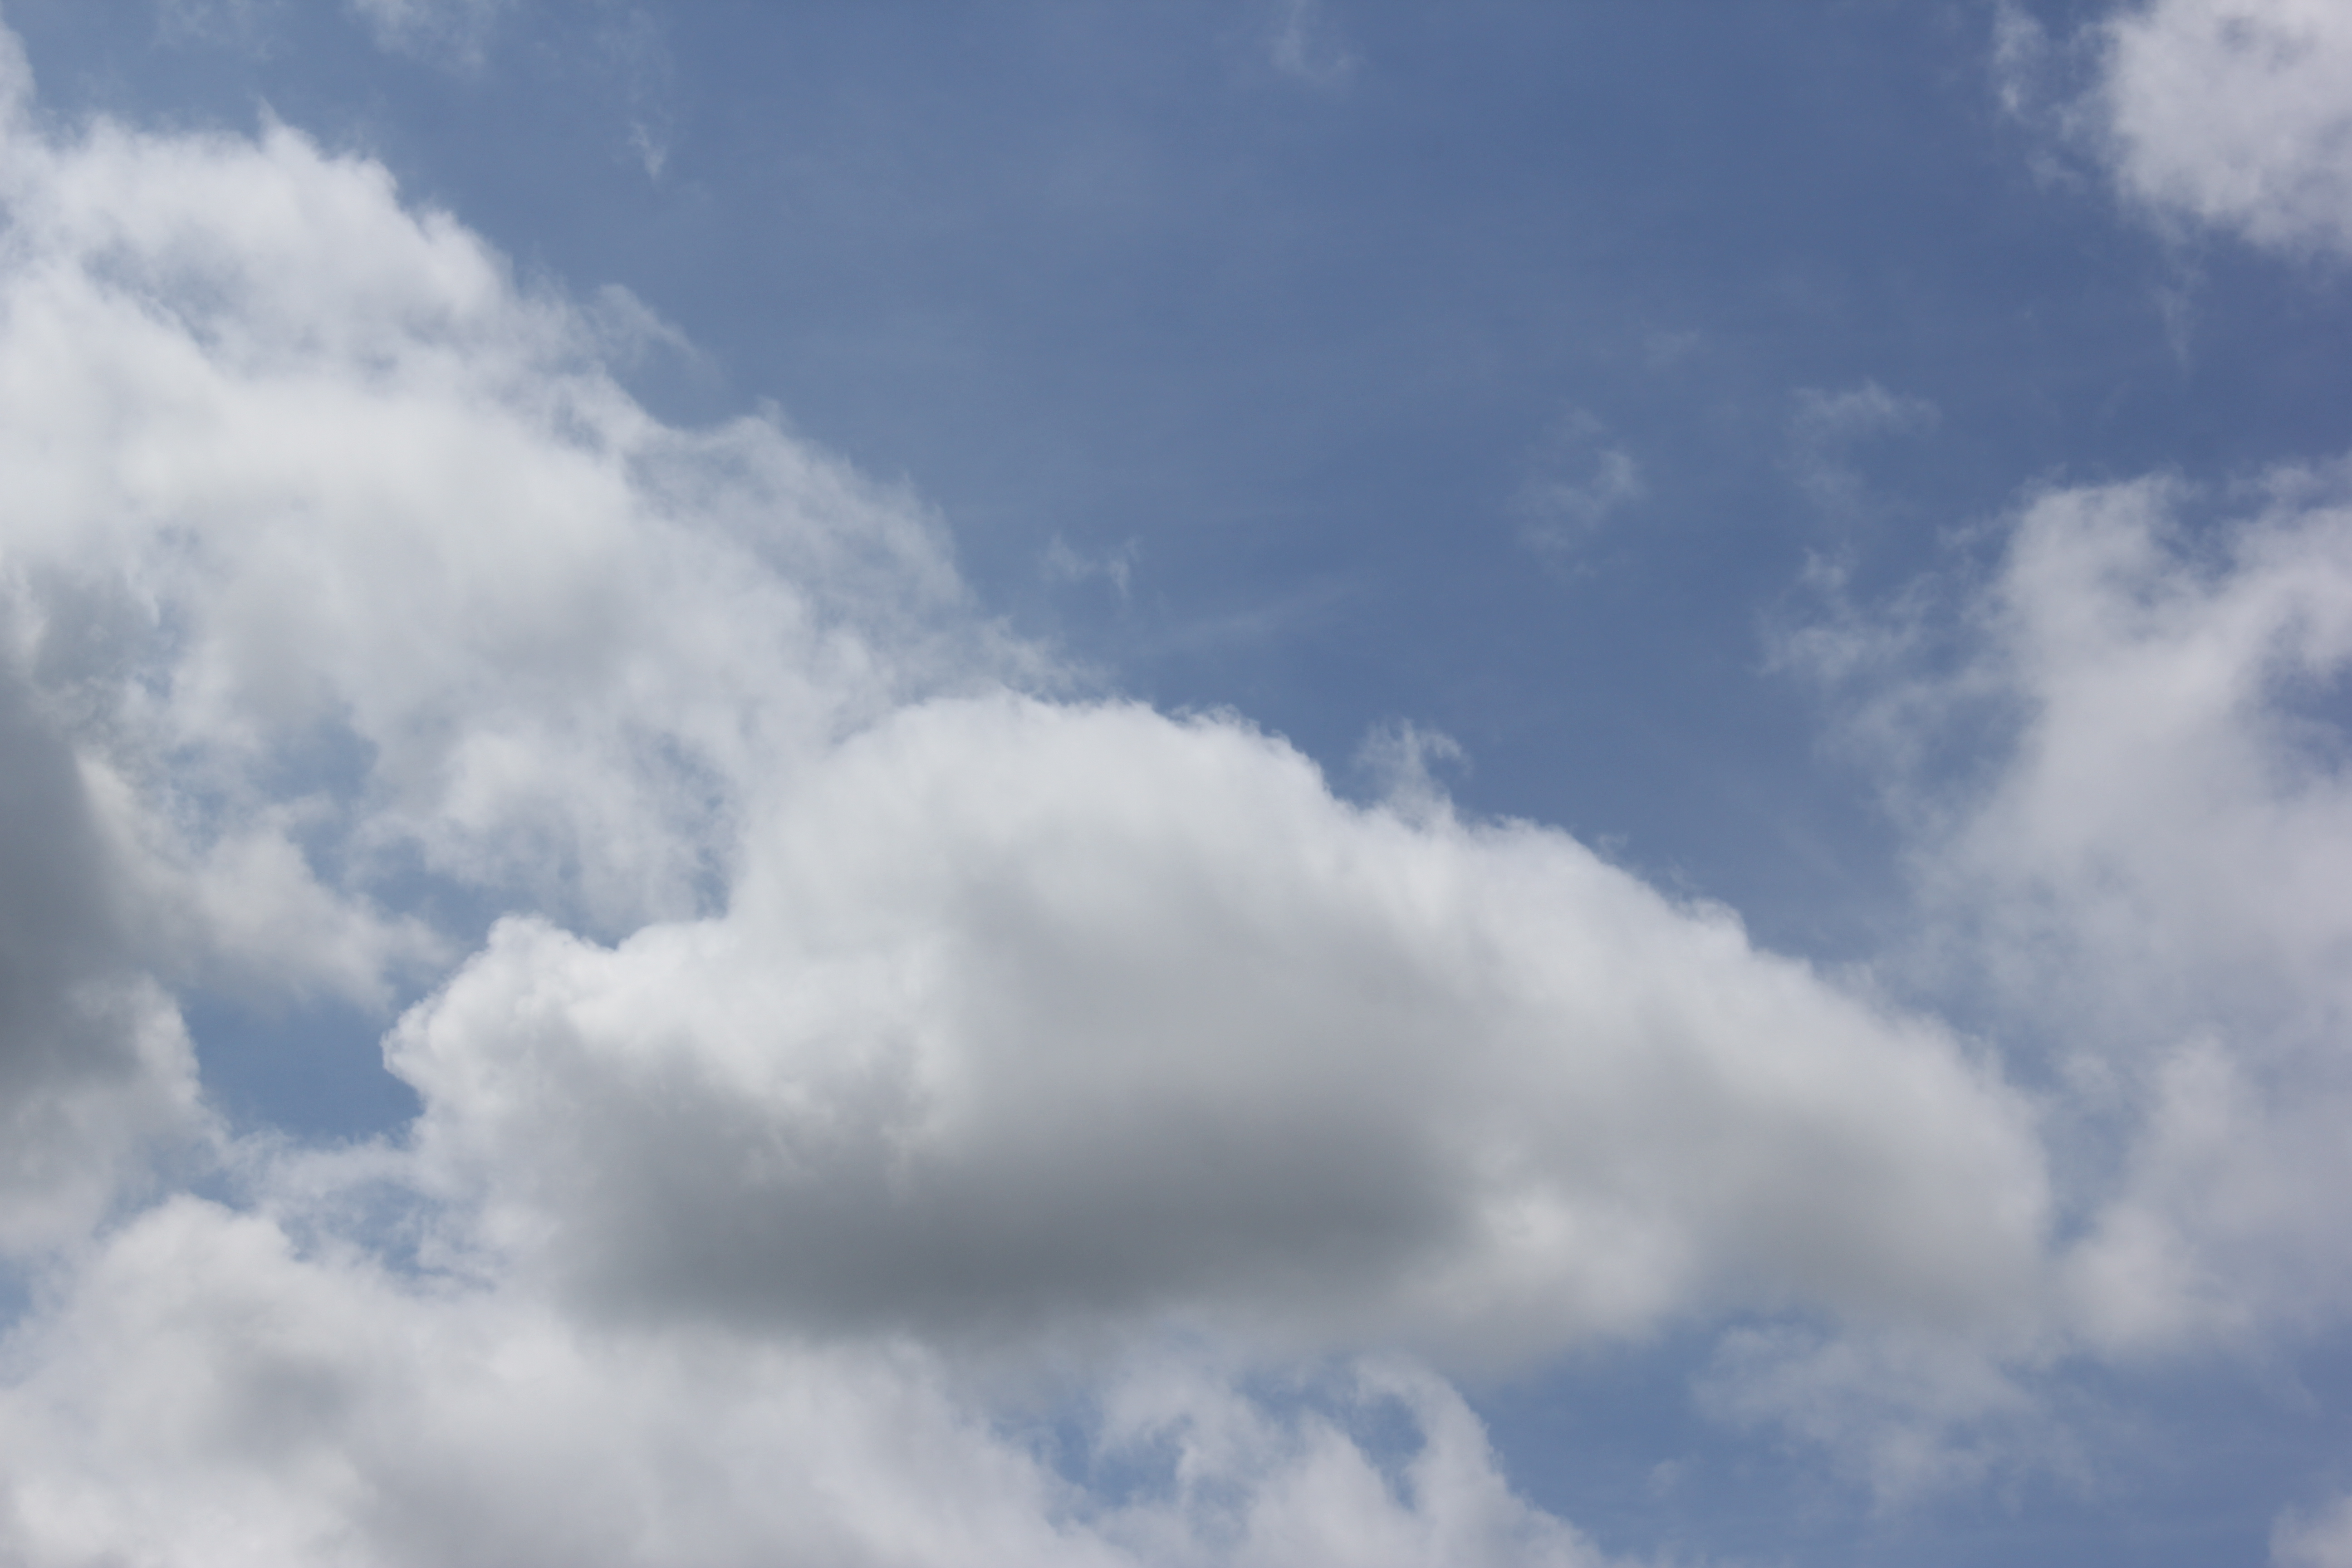
Cloud type: Cumulus